Jaime Hayon

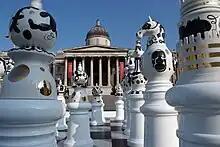

Hayon has created installation and exhibitions including the Swarovski Carousel, the Stone Age Folk installation and the in Trafalgar square, London. Hayon’s works are part of the collections of numerous museums, including the Groninger Museum in Holland, the Museo del Disseny in Barcelona, the MAD in New York, the Design Museum in Holon, the High Museum of Art in Atlanta, the Milan Triennale, the North Carolina Museum of Art, the Textile Museum in Holland, The Milwaukee Museum of Art.He has been a visiting lecturer at the École cantonale d'art de Lausanne (ÉCAL) in Lausanne, REF the Domaine de Boisbuchet in Lessac, the Lodz Design Festival in Poland, the National Design Center in Singapore, and the Design Indaba in Cape Town, among others.